Answer in natural language. Considering the relative positions, is gray oval dog bed (marked B) above or below black wooden spindleback chair (marked A)? Choose between the following options: below or above
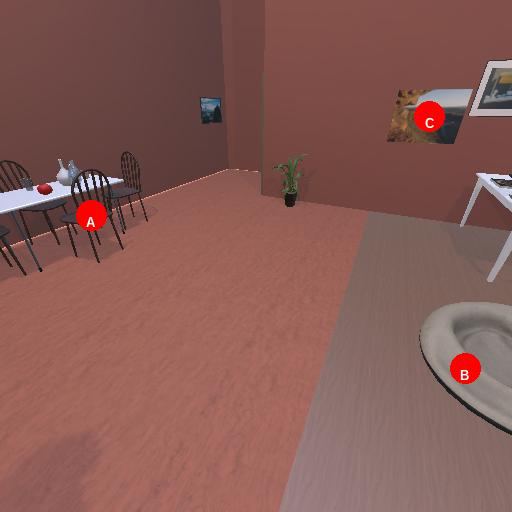
<answer>below</answer>